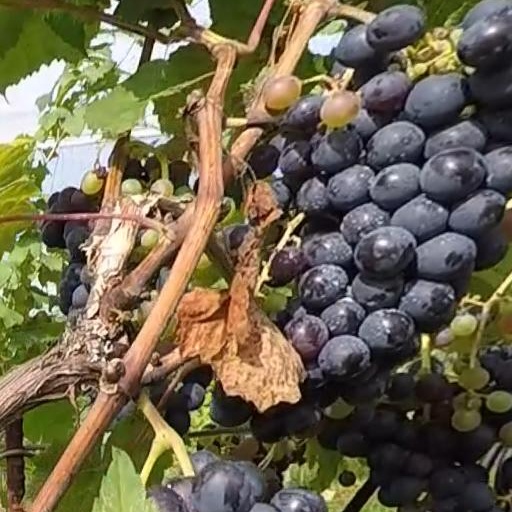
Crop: grape